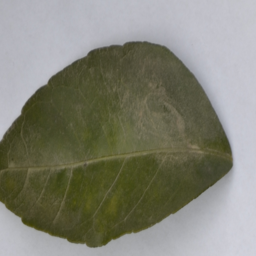
Plant part: leaf
Disease: healthy